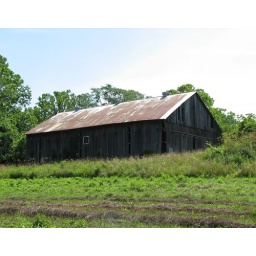
Another old barn in brown county.